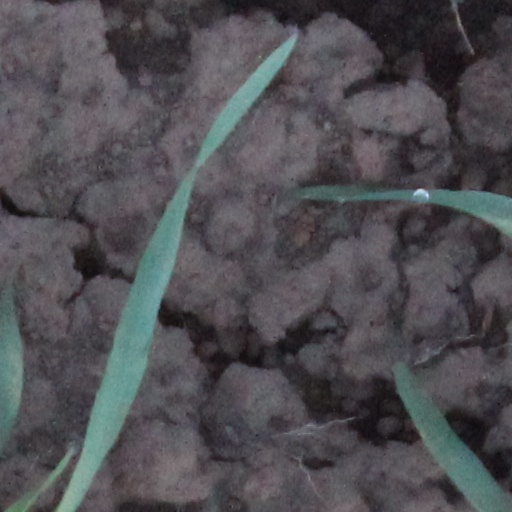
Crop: wheat